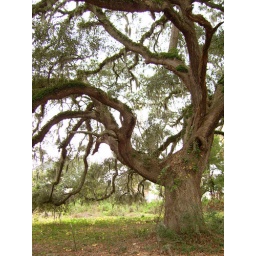
The trees have arms, I would be scared running into the forest and seeing these in the midst of moonlight.